Glossary of sheep husbandry

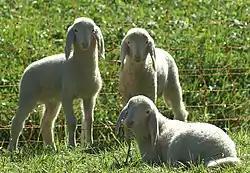
A trio of lambs

The raising of domestic sheep has occurred in nearly every inhabited part of the earth, and the variations in cultures and languages which have kept sheep has produced a vast lexicon of unique terminology used to describe sheep husbandry.